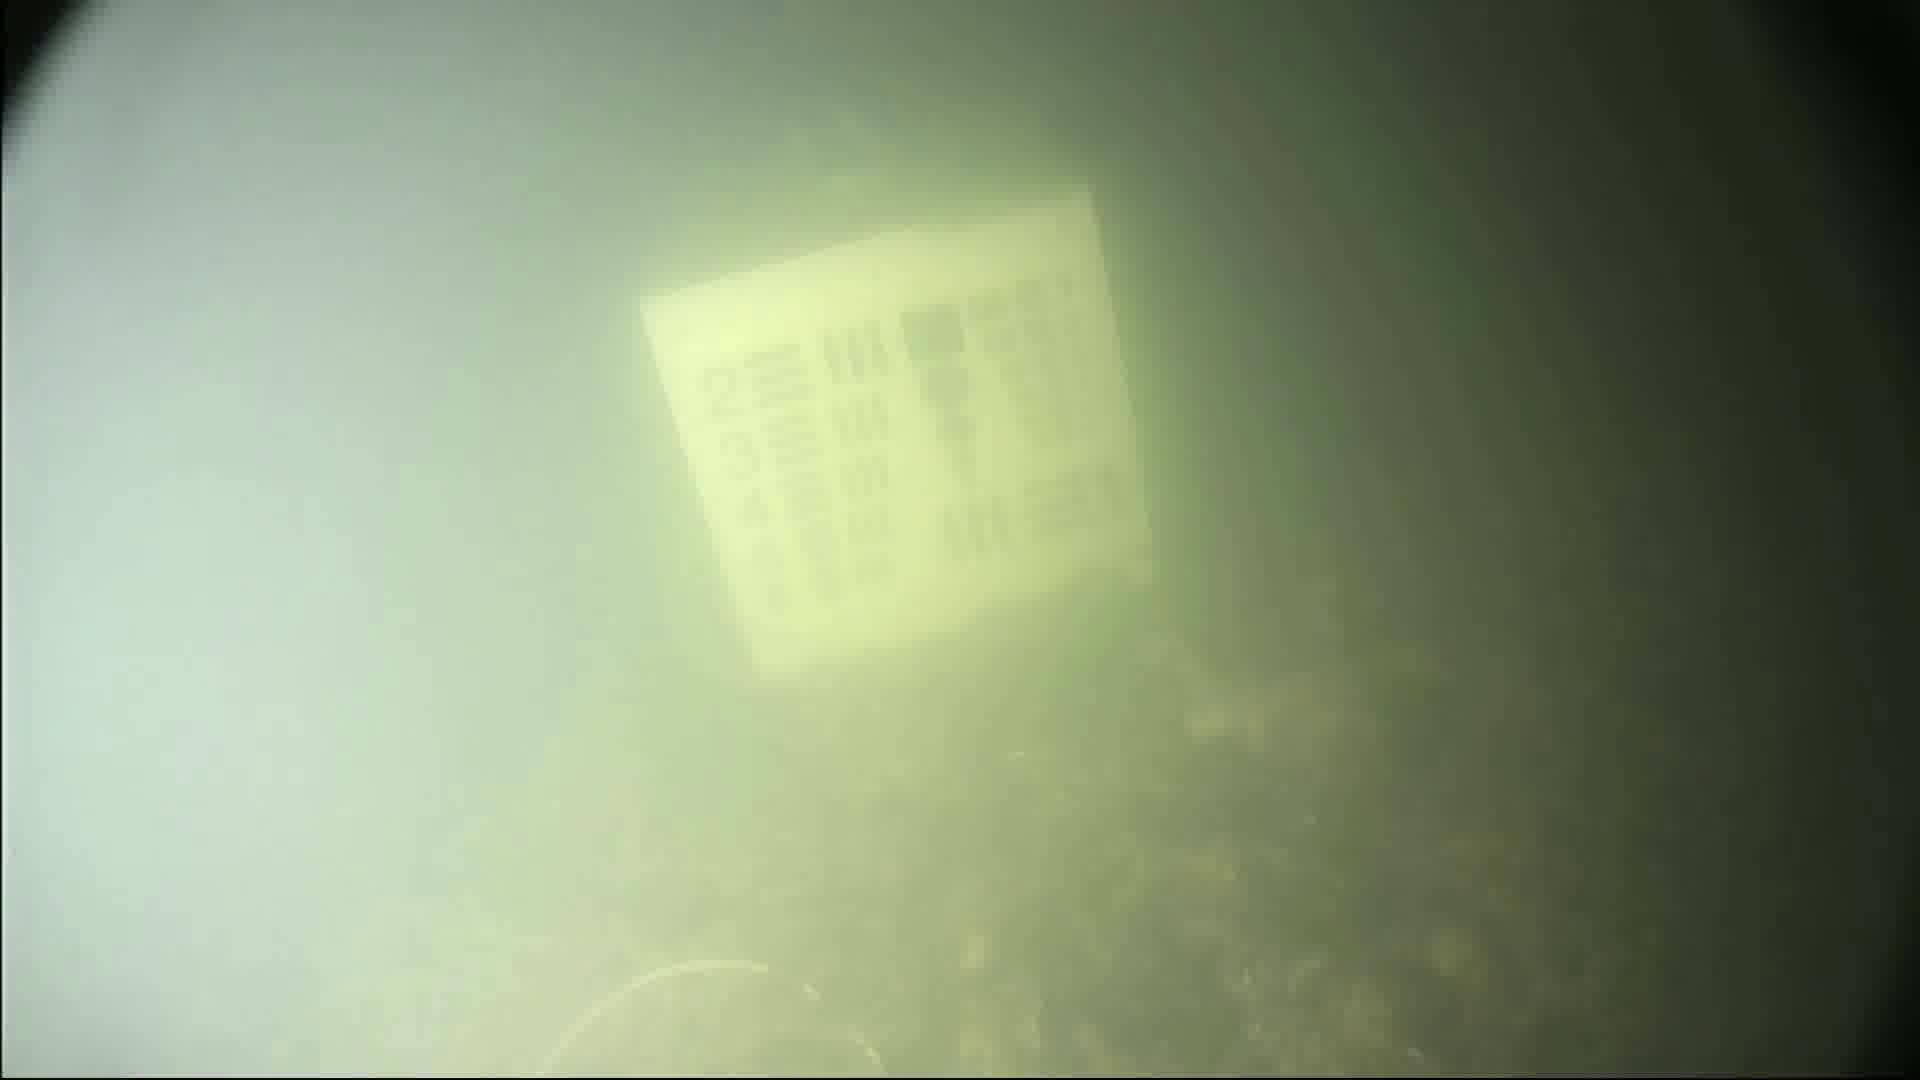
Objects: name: crab